Volkswagen Golf Mk1

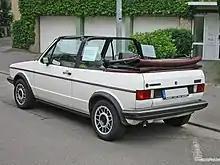
VW Golf I Cabriolet (rear view)

A Golf-derived utility model with a pickup truck style rear bed was developed for the American market. This Mk1 variant was called the Rabbit Pickup in the US, and entered production in 1978 at the Westmoreland plant. An almost identical version for Europe called the VW Caddy went into production in 1983 at the Tvornica Automobila Sarajevo (TAS) plant in Vogošća near Sarajevo, Yugoslavia. Approximately 200,000 units were produced at this location until the factory was destroyed in 1992 during the Bosnian War.